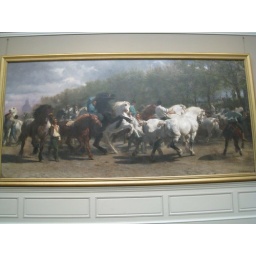
Rosa Bonheur. Artist disguised herself as a man in order to make sketches at the horse market in Paris.